José Rizal's Global Fellowship

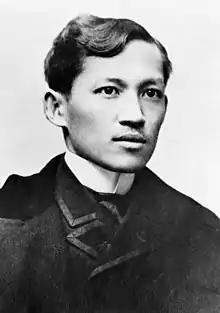
José Rizal, national hero of the Philippines.

The Philippine national hero, Jose Rizal, has his own views and concepts about Global Fellowship which is synonymous to "Internationalism", "Worldwide Brotherhood", "International Alliance", and "Global Fellowship of Humankind". The following concepts are taken from Rizal's own words, speeches, literature, and careful analysis of his personal history and works.